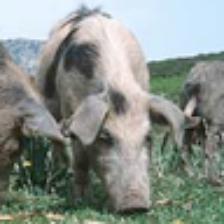
Label: NonHuman